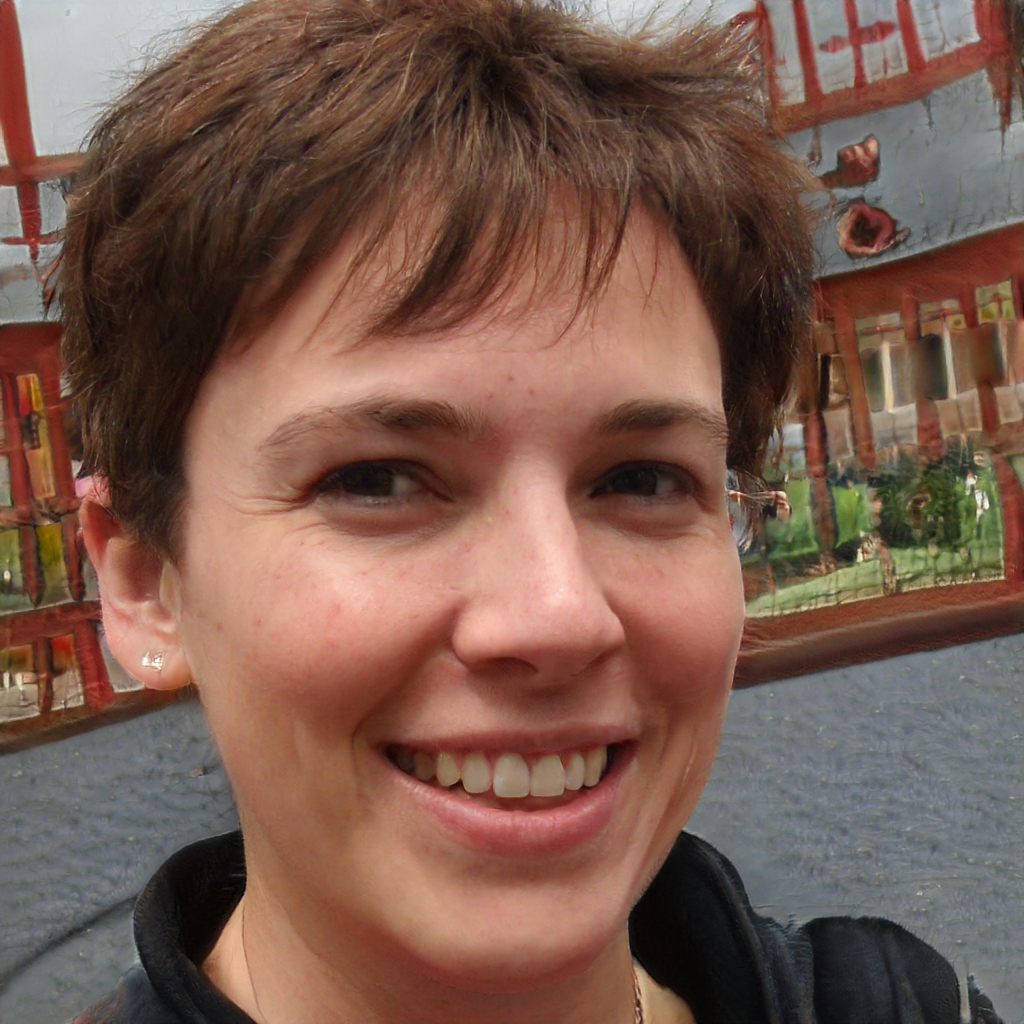
Gender: Female